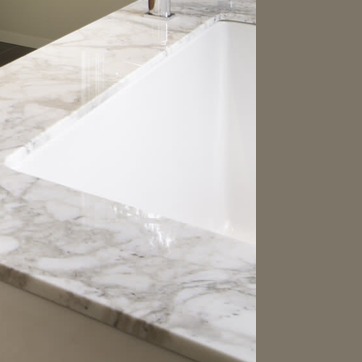
Material: ceramic